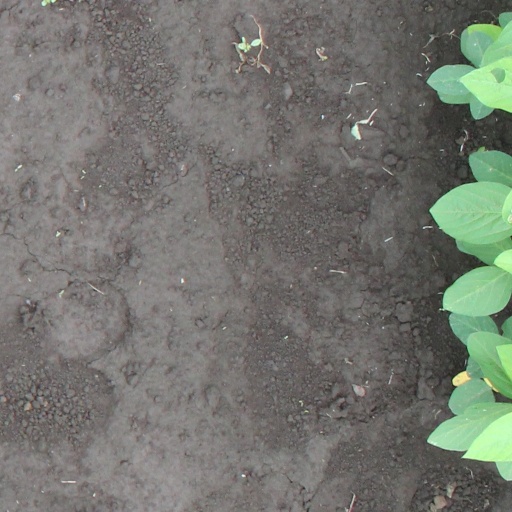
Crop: soybean